Yvonne Cavallé Reimers

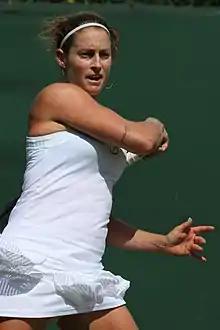
Cavallé Reimers at the 2022 Wimbledon Championships

She has career-high WTA rankings of No. 77 in doubles, achieved on 3 March 2025, and No. 266 in singles, achieved on 11 July 2022.